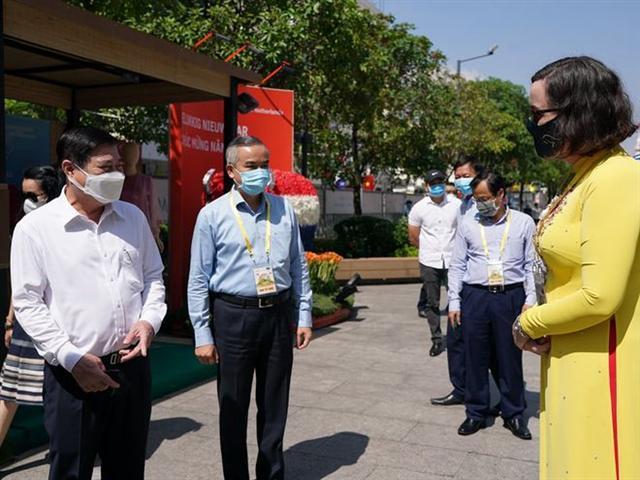
có nhiều người đang xuất hiện ở trong bức ảnh